Patent Cooperation Treaty

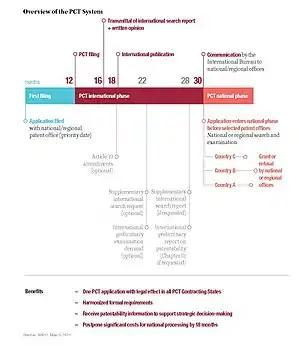
A timeline diagram which provides an overview of the Patent Cooperation Treaty System.

The main advantages of the PCT procedure, also referred to as the international procedure, are that (a) it allows the filing of a single patent application, replacing the need for filing a multiplicity of separate applications, with a procedure taking place in a predictable way; (b) the international search and, optionally, the international preliminary examination "give applicants a better basis for deciding whether and in which countries to further pursue their applications", thus allowing "for better management of patent portfolios and the avoidance of unnecessary expenses"; and (c) it allows the deferral of national processing.